1973 NFL season

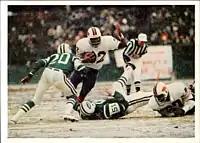
Simpson pictured in the game where he became the first running back to gain over 2,000 yards in a season on Dec. 16, 1973.

The 1973 NFL season was the 54th regular season of the National Football League. The season was highlighted by O. J. Simpson becoming the first player to rush for 2,000 yards in one season.